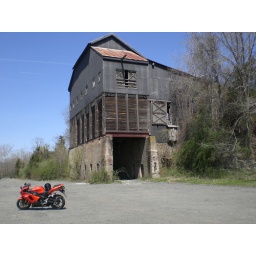
An old mill on river road in New Jersey